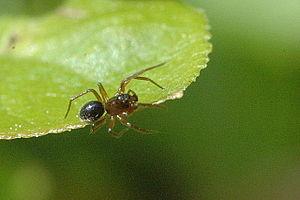
Trematocephalus est un genre d'araignées aranéomorphes de la famille des Linyphiidae.